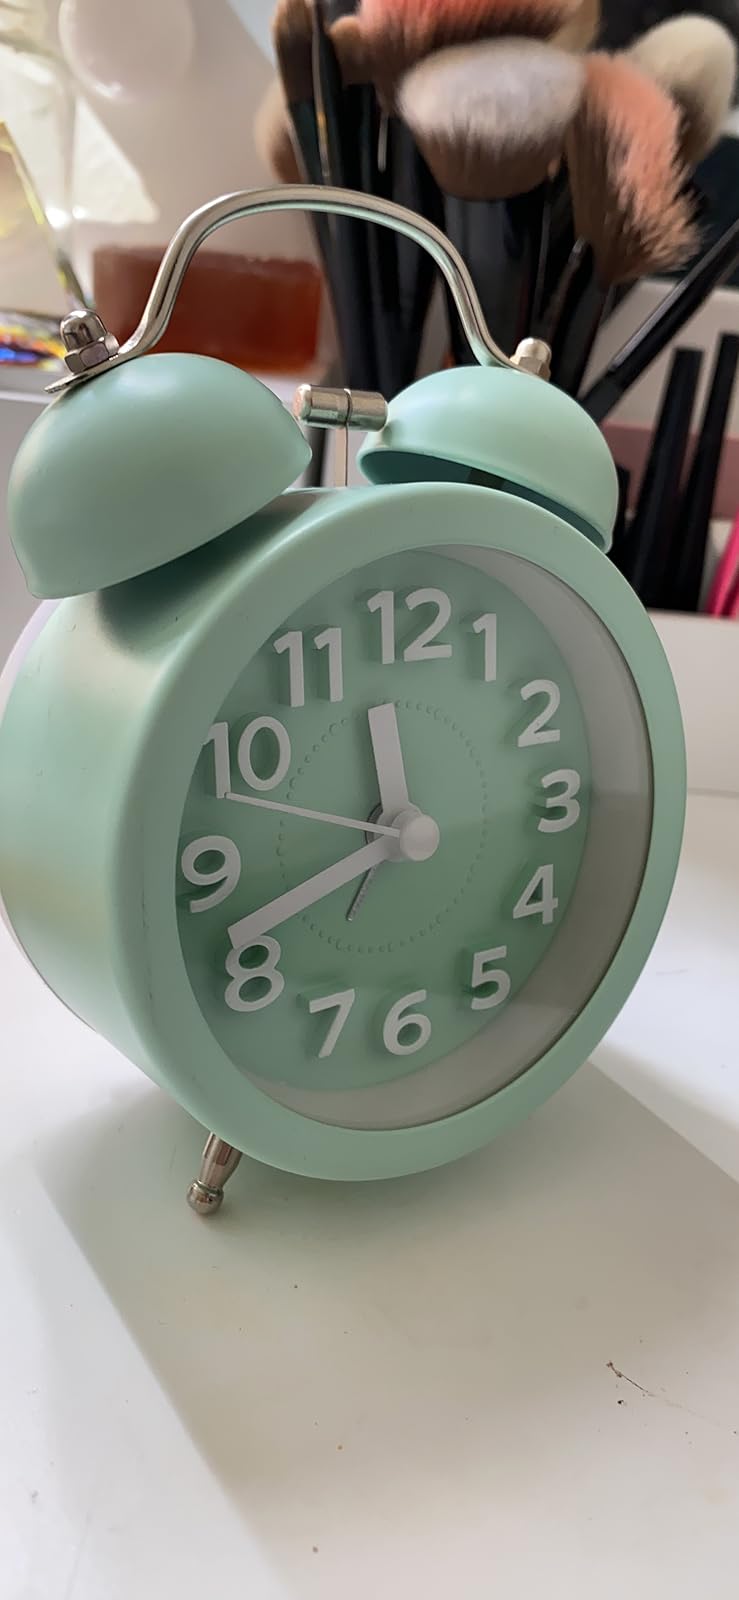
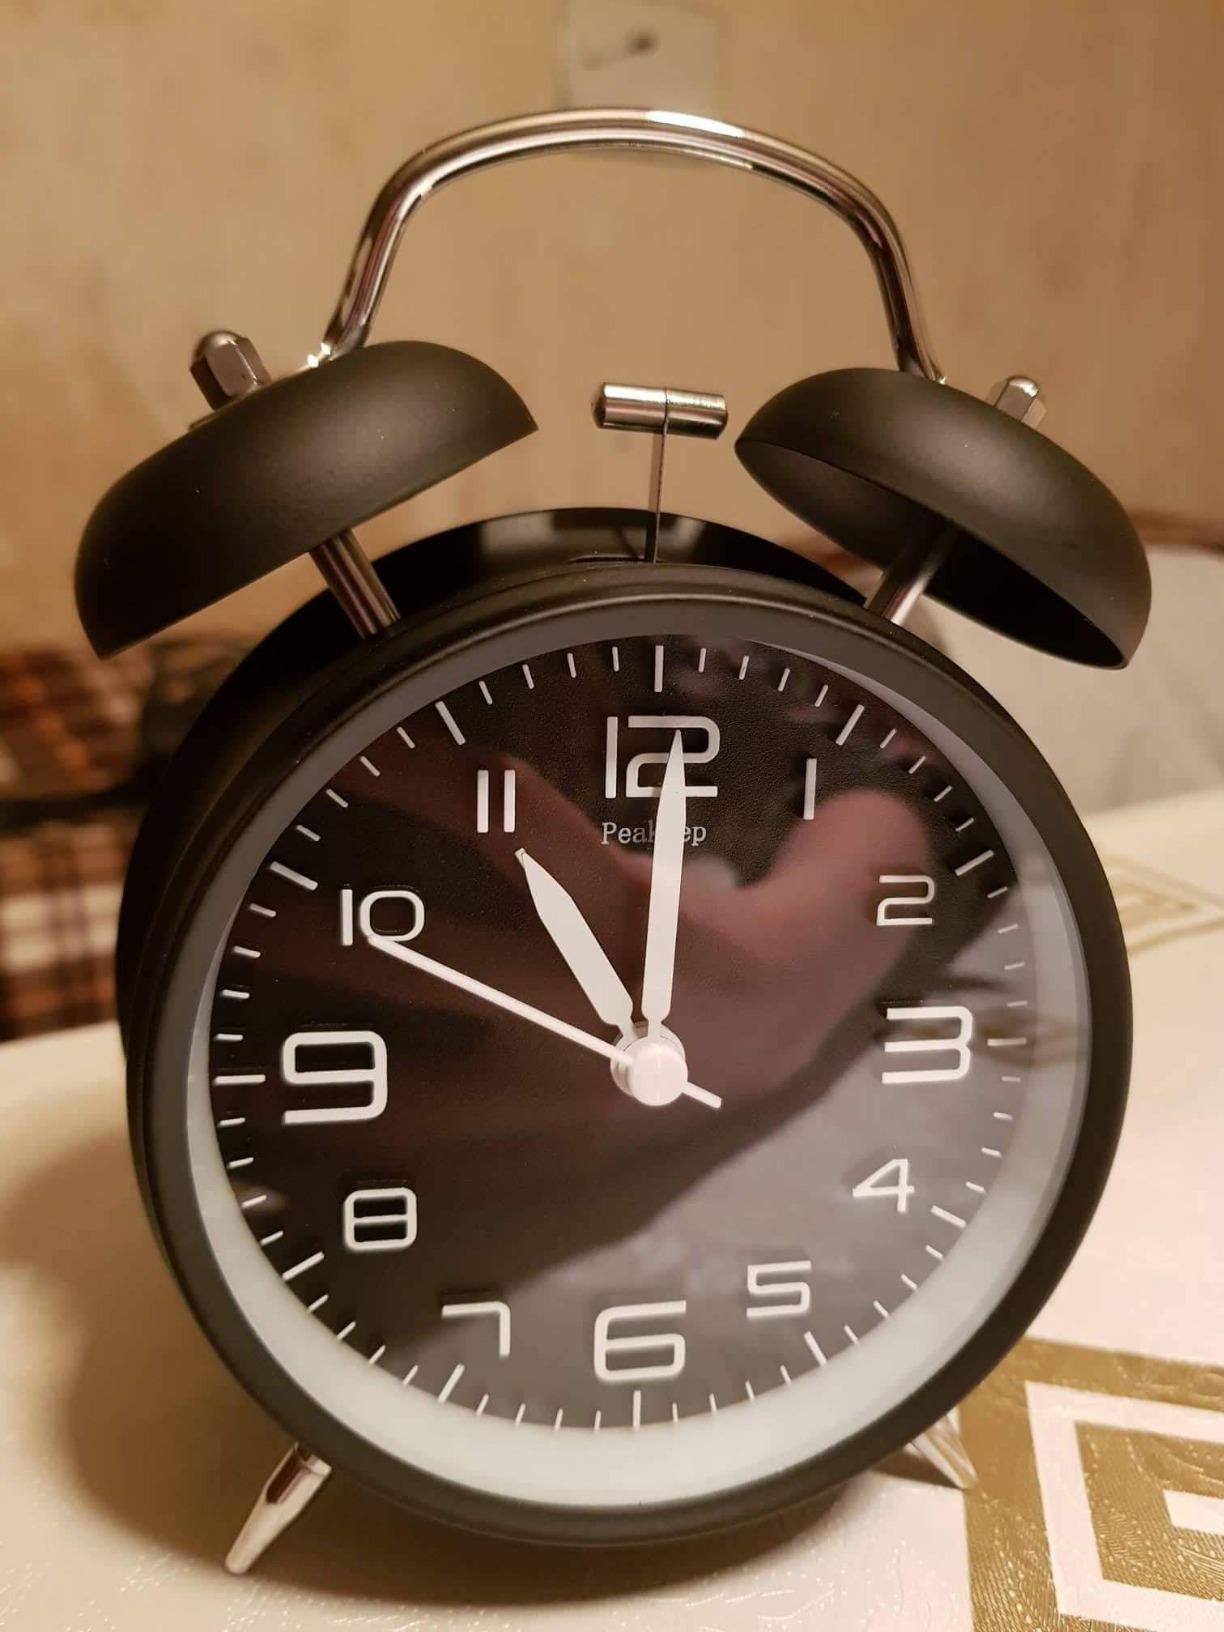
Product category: clock
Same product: no